Hypoesthesia

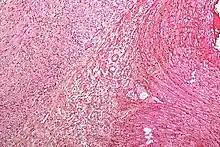
Cell morphology observed in all nerve root schwannomas

Trigeminal schwannoma is a condition in which a tumor forms on the trigeminal nerve (also known as cranial nerve five). This prevents sensation in the area associated with the nerve. In the case of the trigeminal nerve, this is the face, meaning hypoesthesia of the face is experienced. Excision is the only effective treatment of trigeminal schwannoma, though this may not treat the associated hypoesthesia if damage has already occurred. Following surgery, many patients still experienced hypoesthesia and some even experienced increased effects.